Menger Hotel

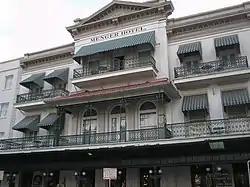
Menger Hotel in 2005

The Menger Hotel is an historic hotel located in downtown San Antonio, Texas, US, on the site of the Battle of the Alamo.